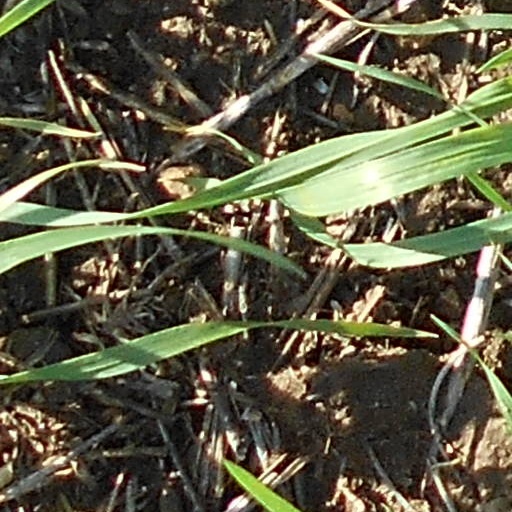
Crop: wheat